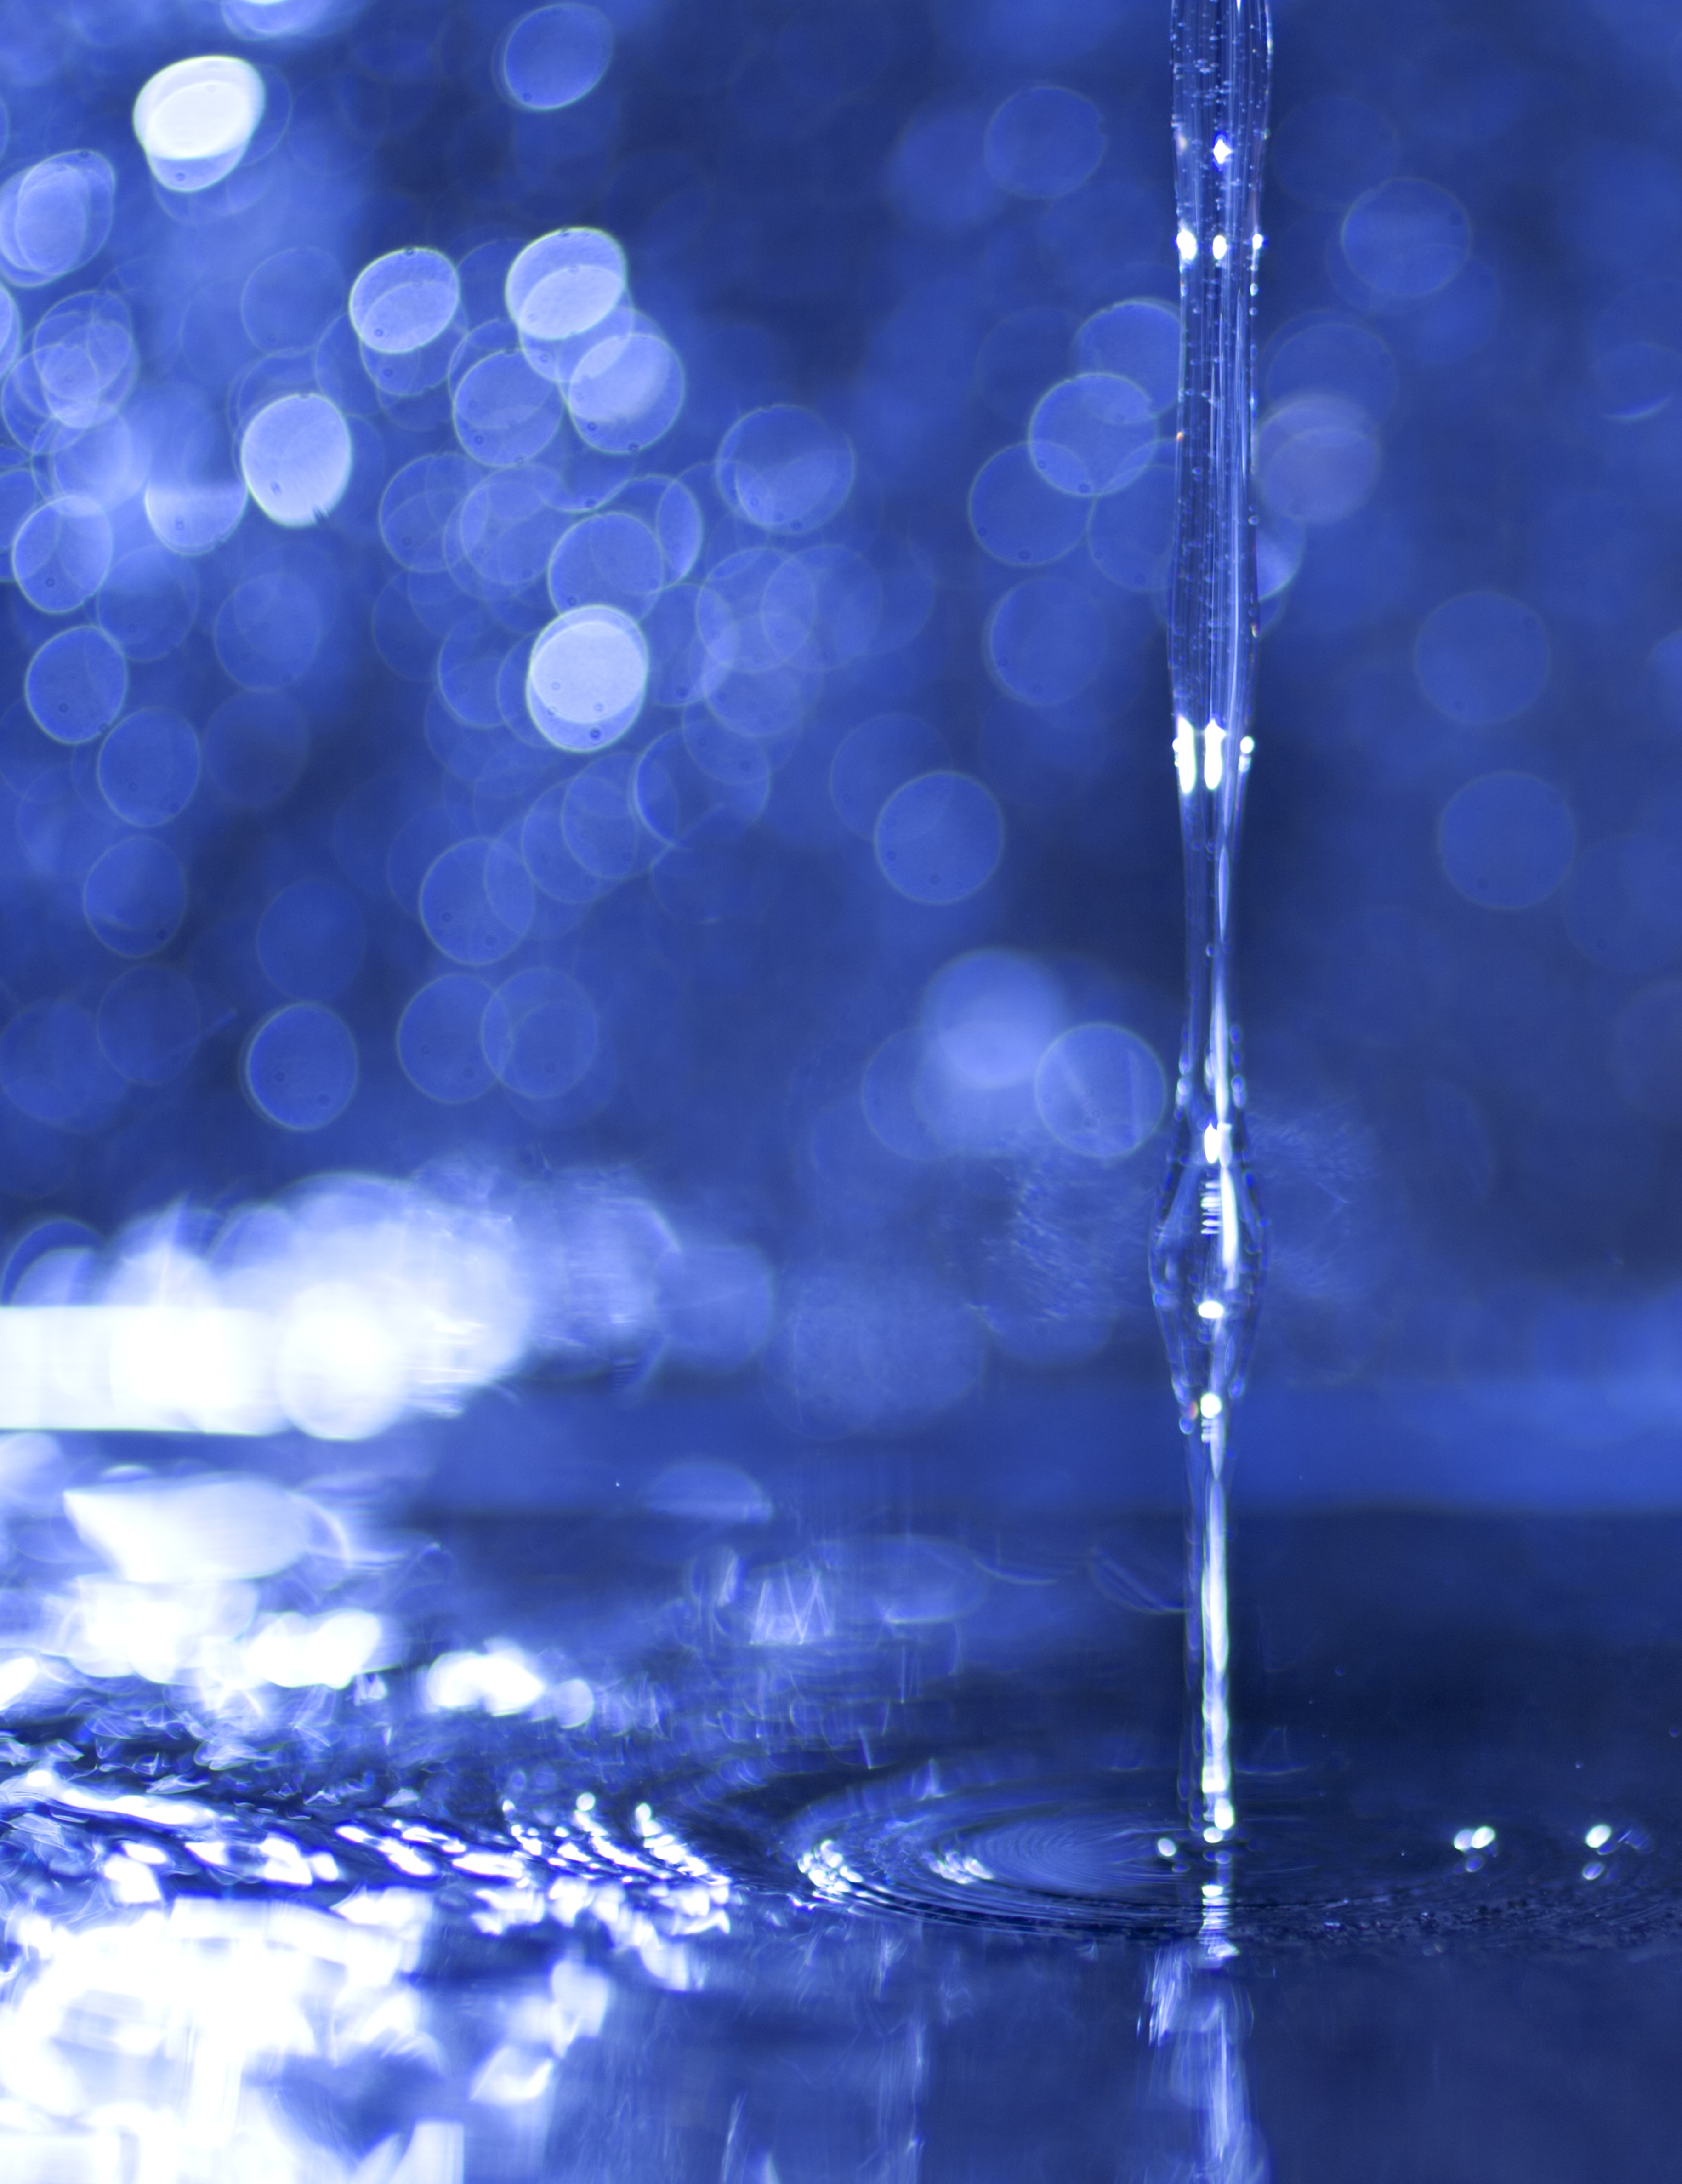
water, droplet, drop, liquid, light, abstract, rain, wave, wet, ripple, environment, ice, flow, reflection, flowing, splash, fresh, clean, drink, blue, healthy, lighting, splashing, drip, bubble, freshness, falling, transparent, faucet, purity, backdrop, freezing